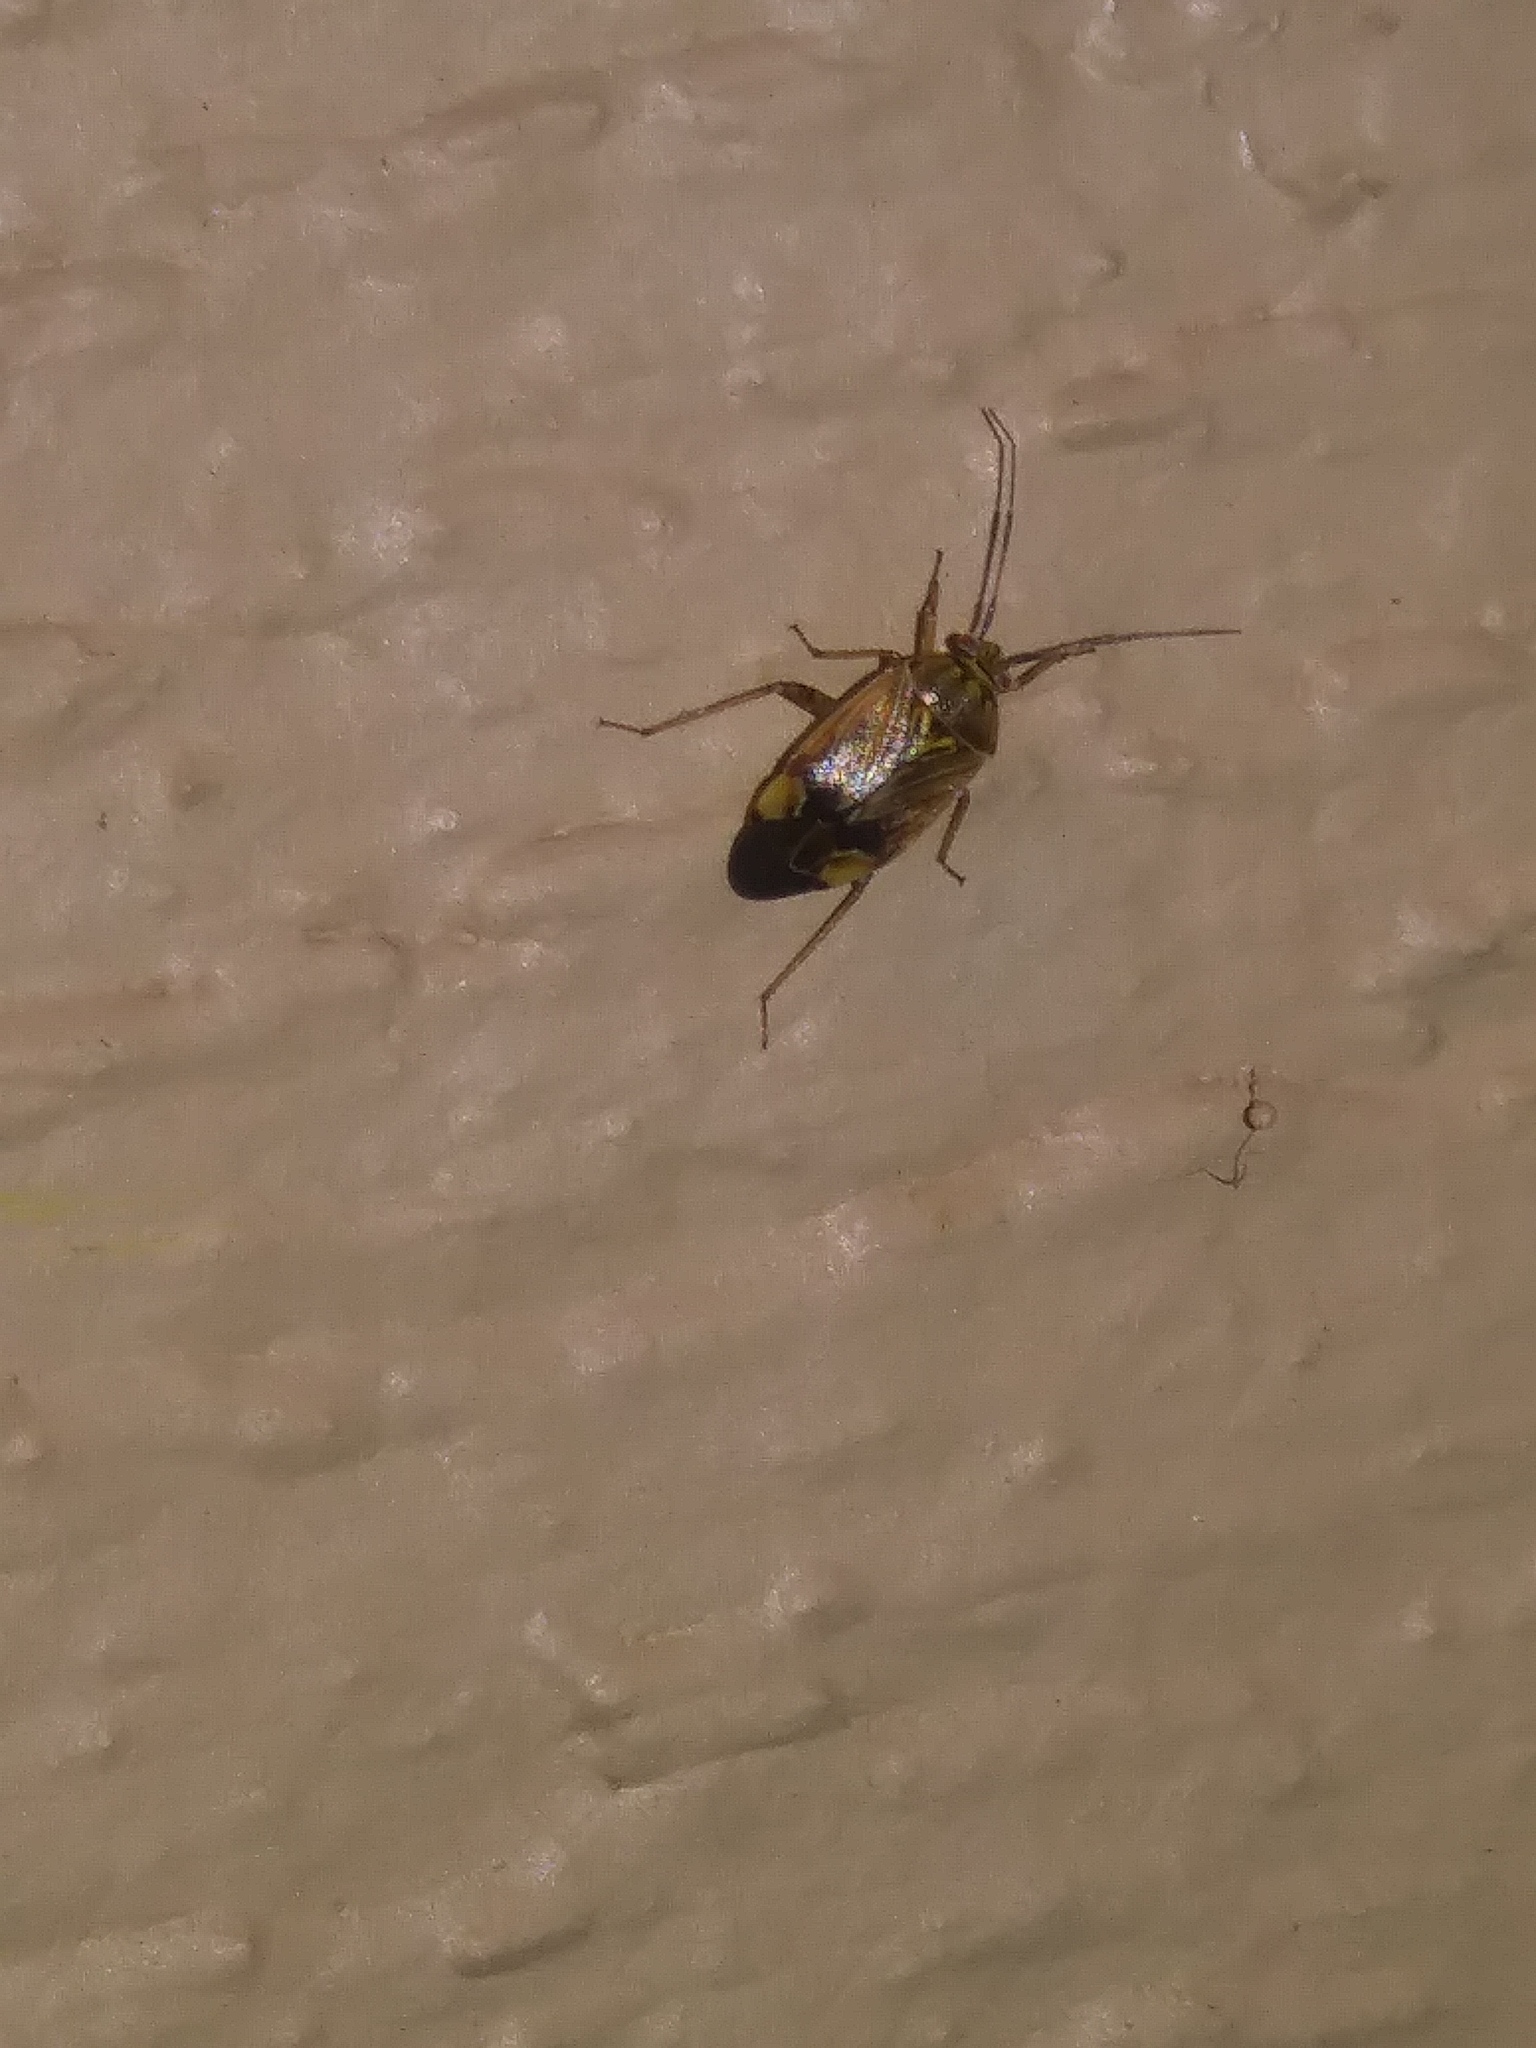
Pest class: lygus_bug